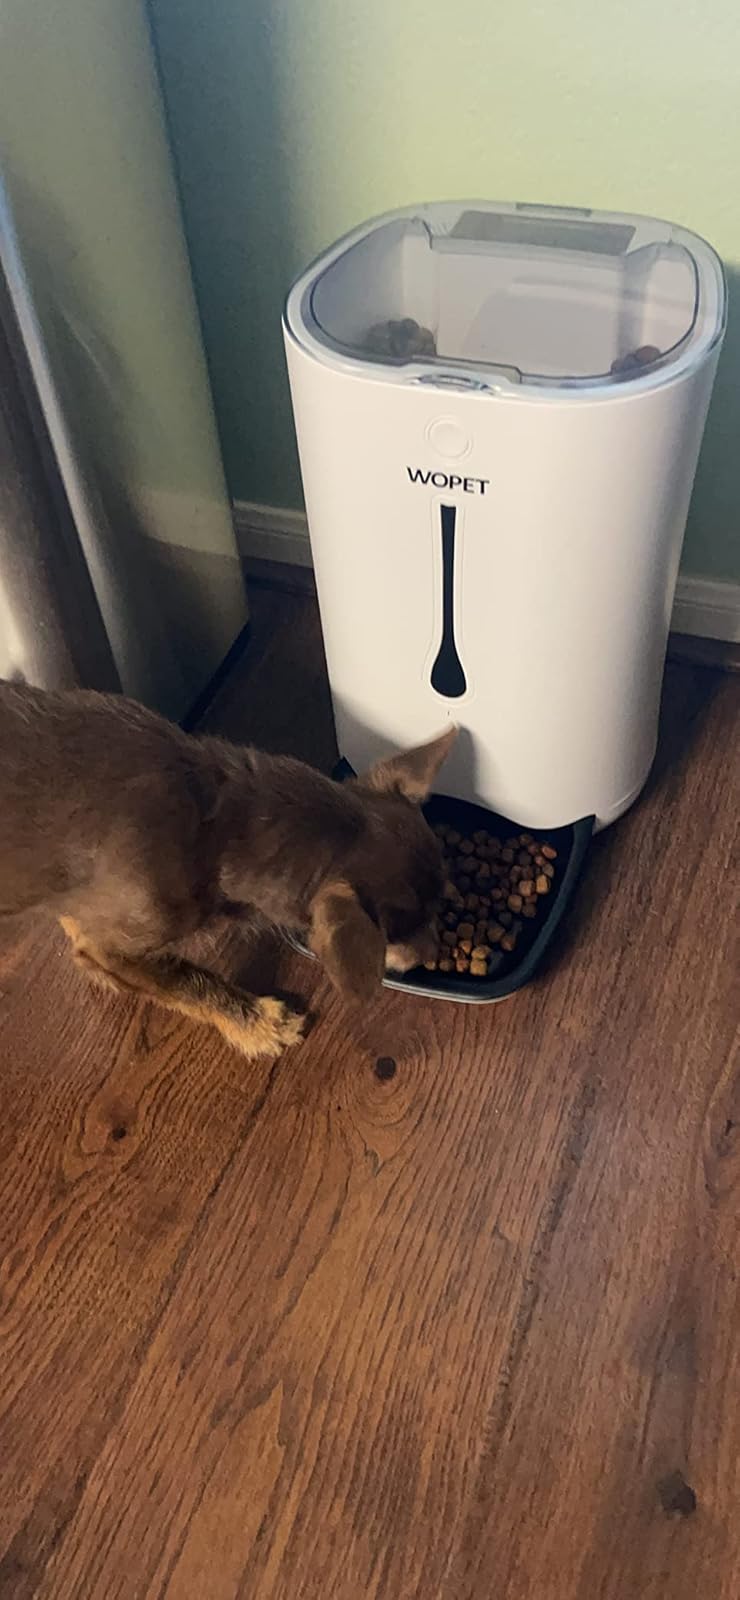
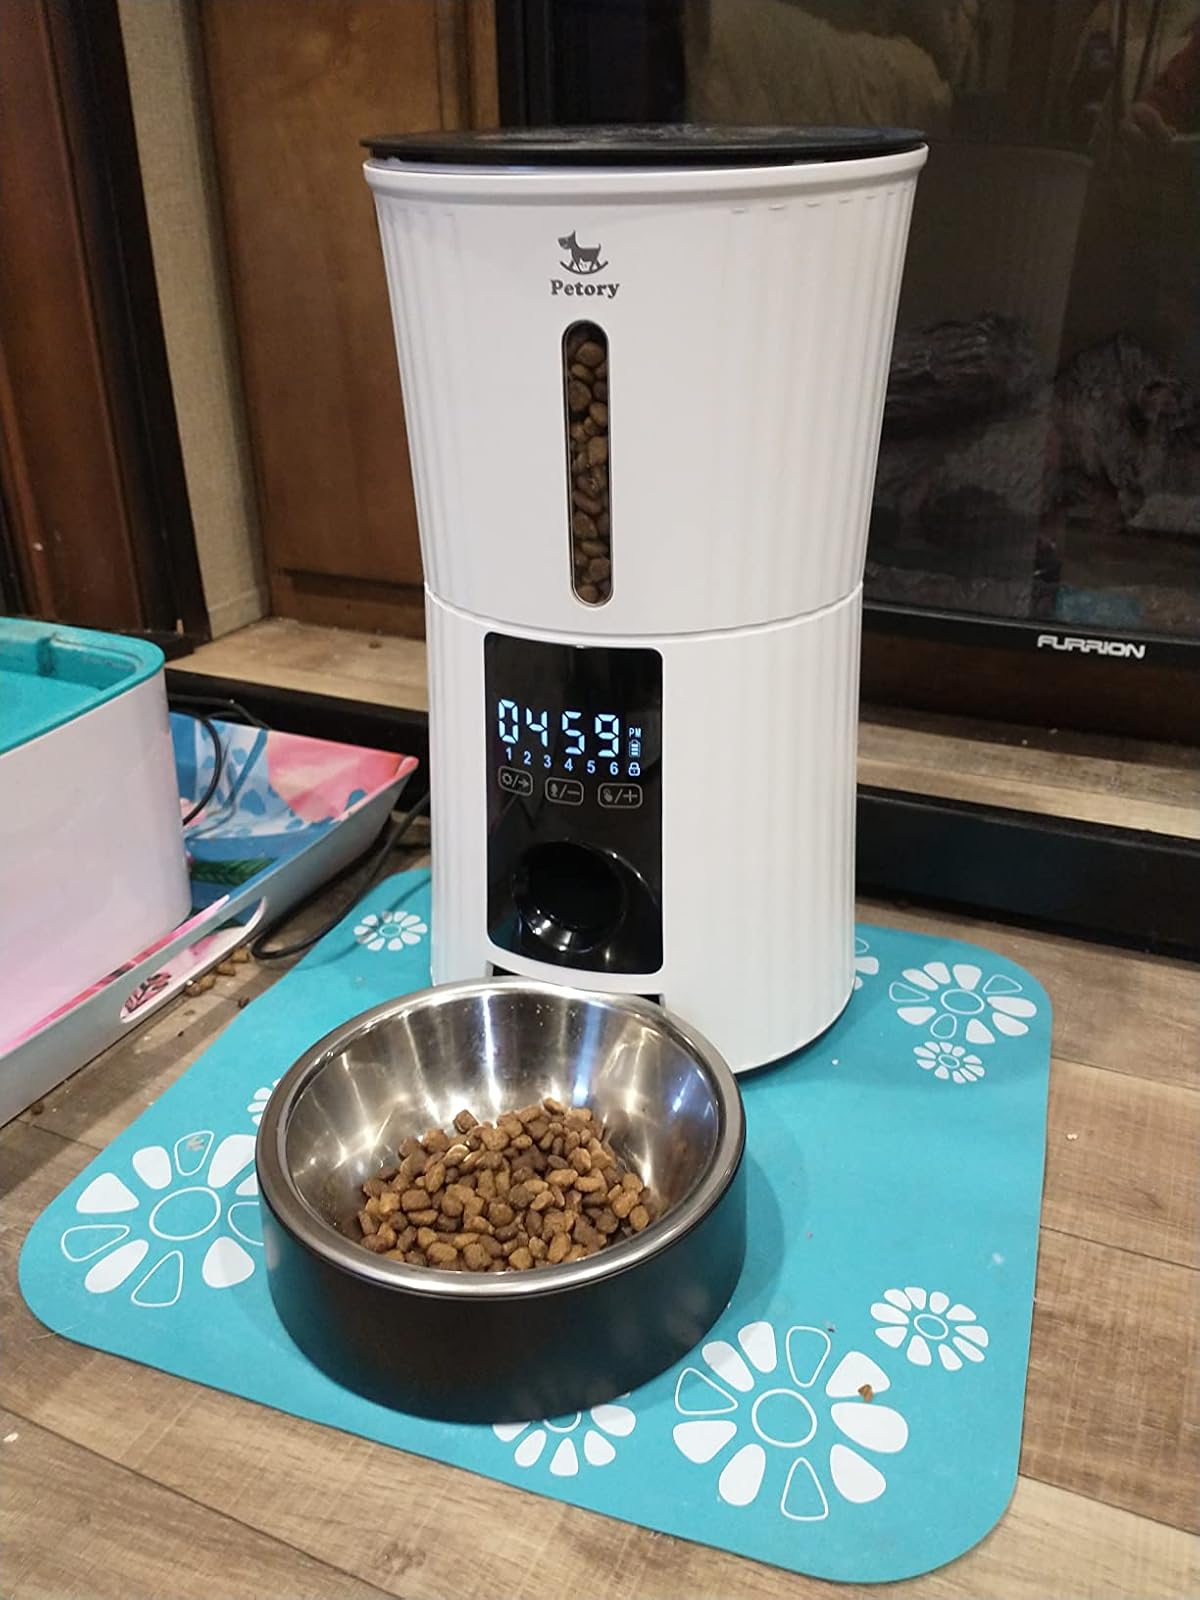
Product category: items_feeder
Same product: no